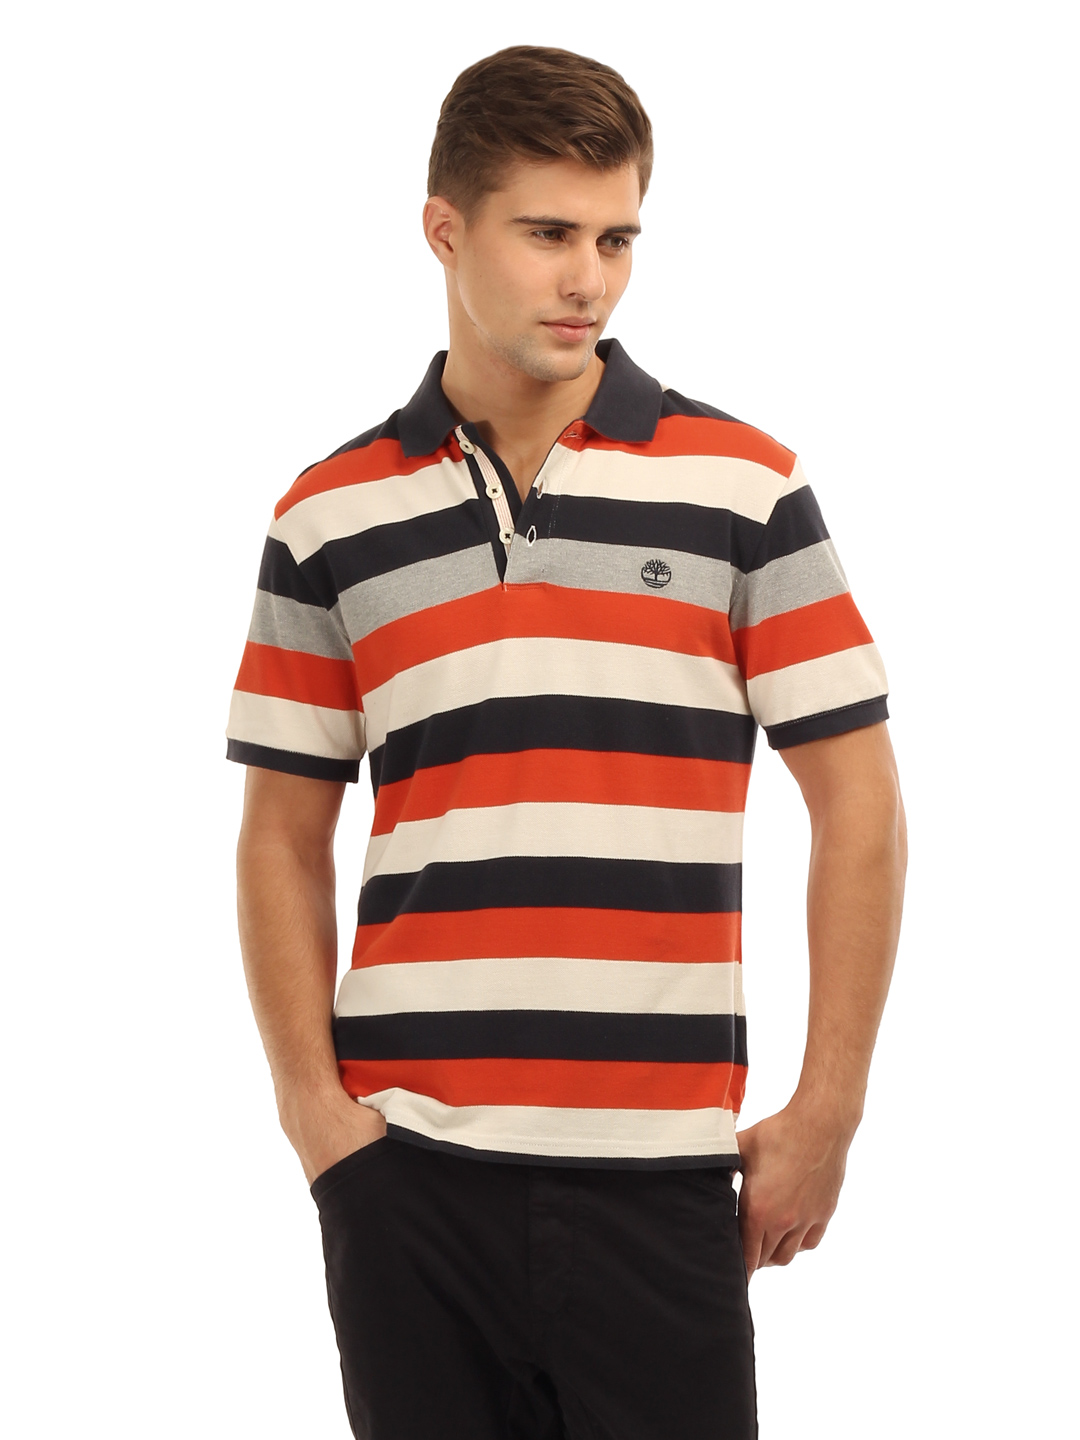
Timberland Men Striped Blue and Orange T-Shirt
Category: Apparel / Topwear / Tshirts
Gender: Men
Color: Orange
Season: Summer 2011
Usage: Casual